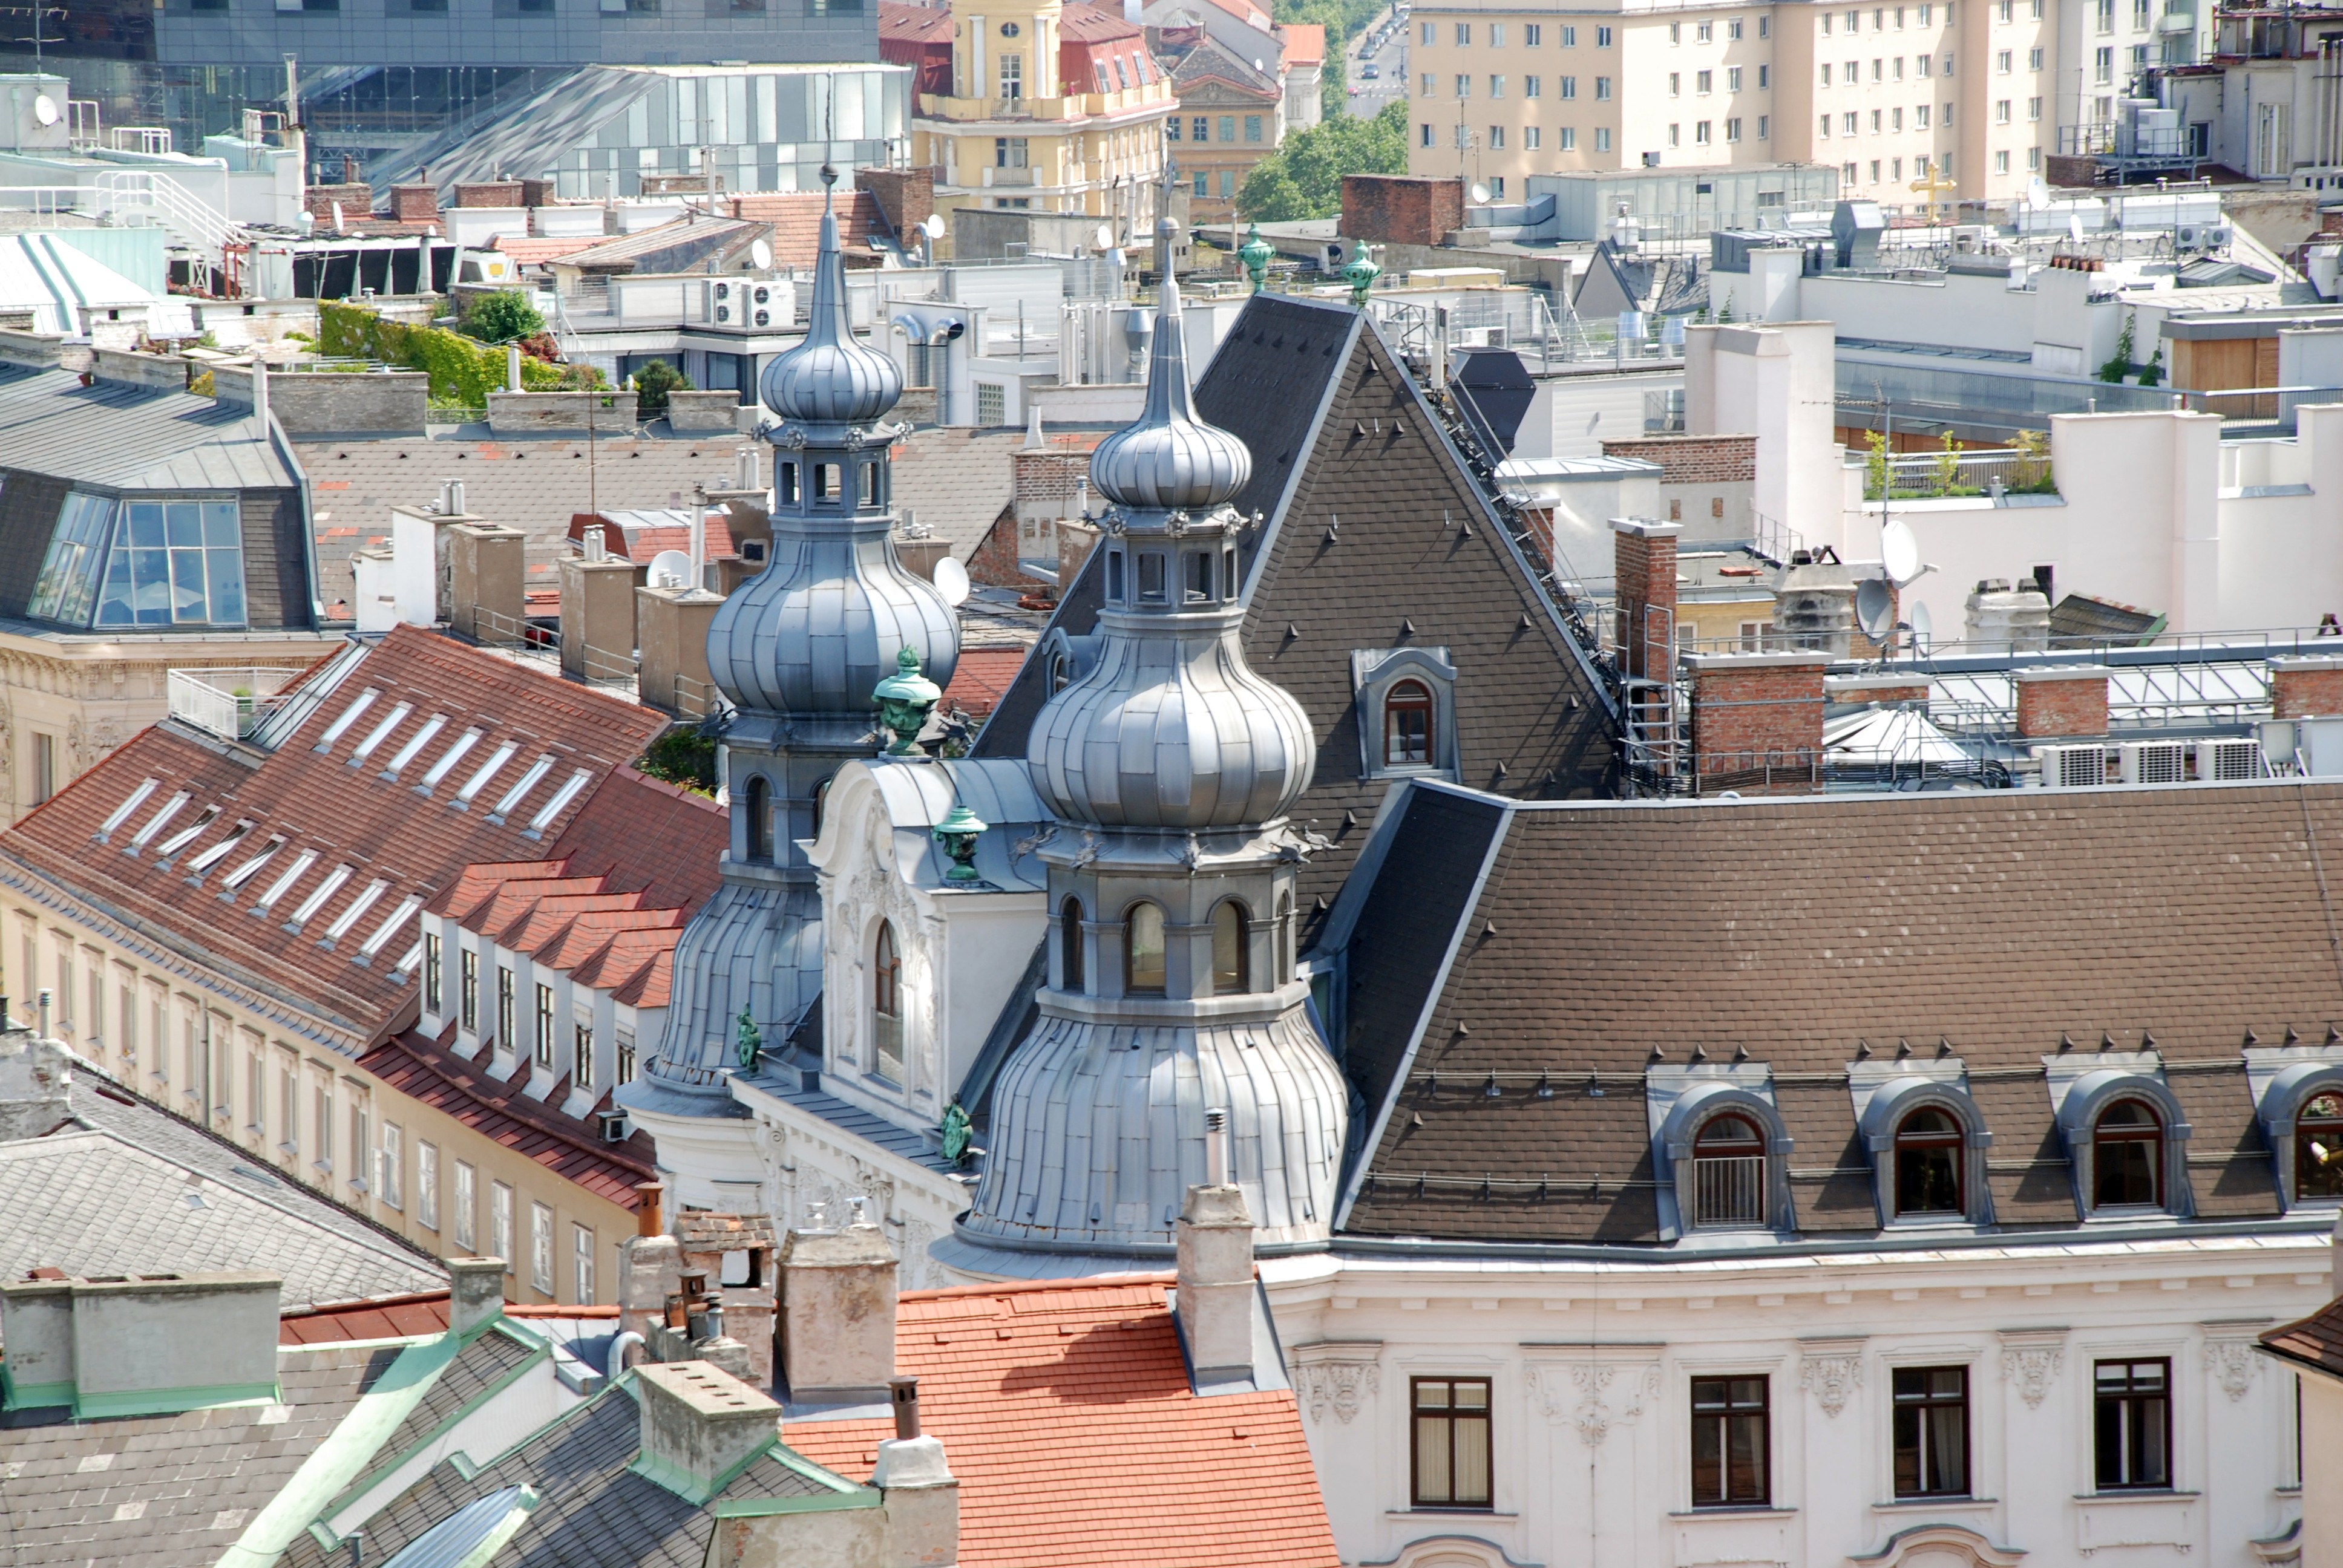
town, roof, city, skyscraper, cityscape, downtown, europe, facade, nikon, austria, cool image, vienna, d80, cityscapes, wien, nikond80, osterreich, neighbourhood, aerial photography, urban area, residential area, human settlement